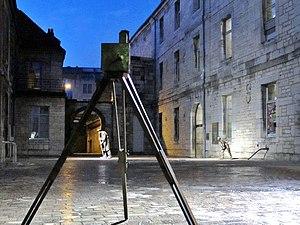
L'arroseur arrosé
Besançon est riche des nombreuses fontaines et sculptures réparties dans différents quartiers de la ville. Aux sculptures décoratives et commémoratives s'ajoutent les fontaines dont les plus anciennes ont perdu leur rôle social pour devenir ornementales. Des cadrans solaires, fresques et trompe-l'œil décorent aujourd'hui façades et fenêtres.
Cet article recense les œuvres d'art dans l'espace public du Doubs, en France.